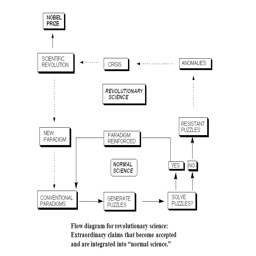
flow diagram for revolutionary science : claims that become accepted and are integrated into normal science .